Episode 5675

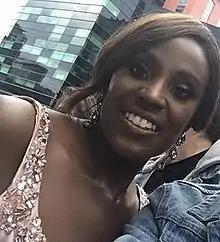
As well as appearing in the episode, Bryan served as a script consultant for the episode.

In August 2020, "Hollyoaks"s broadcaster, Channel 4, expressed their plan to host a Black Takeover Day, which was later renamed to Black to Front. For the day, Channel 4's flagship programming aired episodes starring and created by Black talent. The purpose of the initiative was to "amplify the conversations around representation and diversity" a year after the protest movement arising from the murder of George Floyd. The broadcaster worked with the Sir Lenny Henry Centre for Media Diversity for Black to Front. The centre stated that if the initiative were to be handled incorrectly, it would risk people believing that Channel 4 are attempting to capitalise on Black Lives Matter. Alongside programmes including "The Big Breakfast", "Countdown" and "Celebrity Gogglebox", it was confirmed that "Hollyoaks" would be included in the initiative. It was confirmed that the episode would have an extended runtime of 60 minutes and would solely feature Black cast members, as well as a predominantly Black production team. The clothing worn by cast members was also sourced from local Black-owned businesses. Grant, who portrays Brooke, commented that it was their favourite costumes to date. All of the music featured was performed by Black musicians, some suggested by cast members.